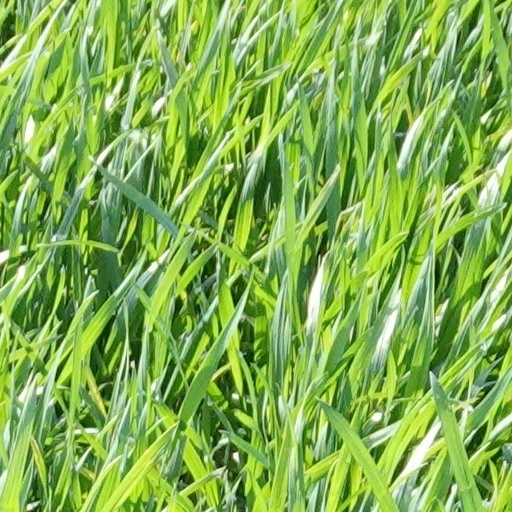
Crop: wheat